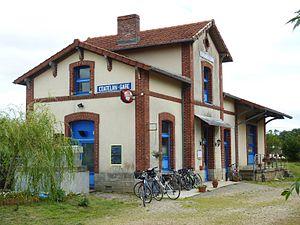
Plougonven-Plourin-les-Morlaix: l'ancienne gare de Coatelan, désormais café de la gare (fermé en 2014)
La ligne de Morlaix à Carhaix est une ancienne ligne ferroviaire française à voie métrique qui faisait partie de l'ancien Réseau Breton, située dans le département du Finistère.
Plourin-lès-Morlaix [pluʁɛ̃ lɛ mɔʁlɛ] est une commune du département du Finistère, dans la région Bretagne, en France. Ses habitants sont les Plourinois et Plourinoises.
Plougonven [plugɔ̃vɛ̃] est une commune du département du Finistère, dans la région Bretagne, en France.